PY Ta 641

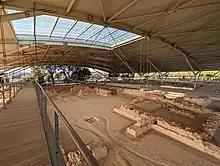
The remains of the Palace of Nestor at Pylos, Messenia, where the tablet was discovered in 1952

Linear B tablets were not intended for long-term storage or use, but primarily used as short-term aides-memoire. They were retained for at most a year, as evidenced by the frequent use of words like ('this year') and ('last year'). It has been suggested that their contents were, in normal circumstances, transferred to other materials such as papyrus for long-term storage. It is thought that the clay tablets would normally have been discarded after such a transfer was complete, and in any case that they were not generally intended to be archived or kept for an extended period: indeed, the site of Pylos is unusual in providing evidence for the systematic sorting and storage of these tablets.